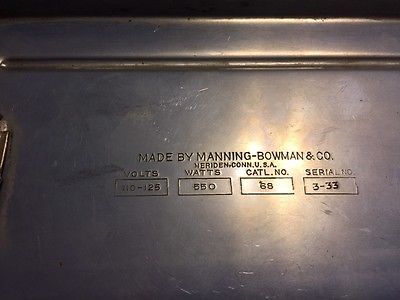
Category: toaster